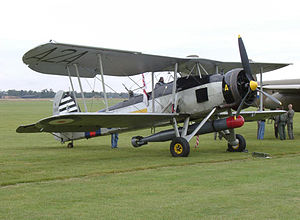
Luftfartøj
Fairey Swordfish II
Et luftfartøj er en indretning, der bæres oppe i atmosfæren ved luftens påvirkning, bortset fra indretninger, der bæres oppe alene ved direkte luftpåvirkning på jordens overflade.